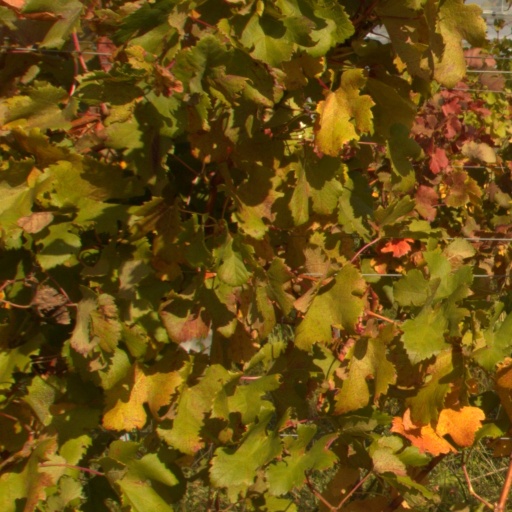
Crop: grape